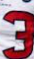
Number: 3